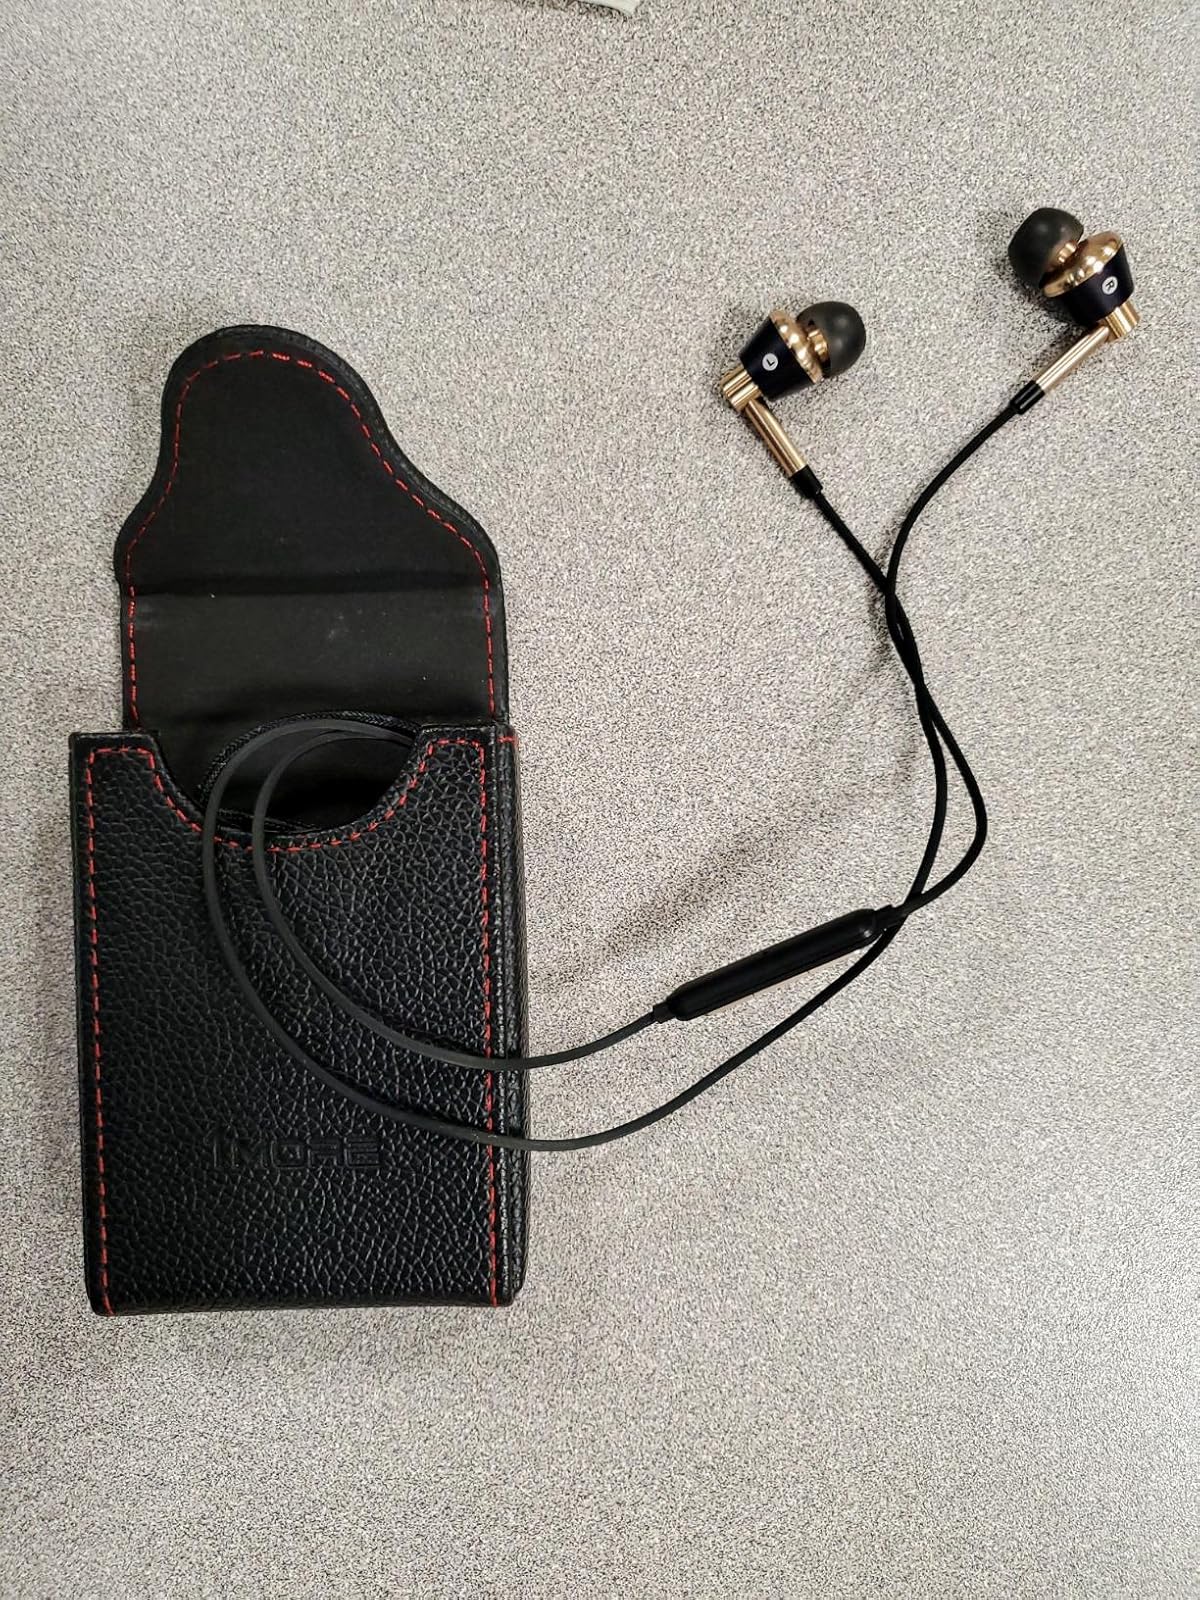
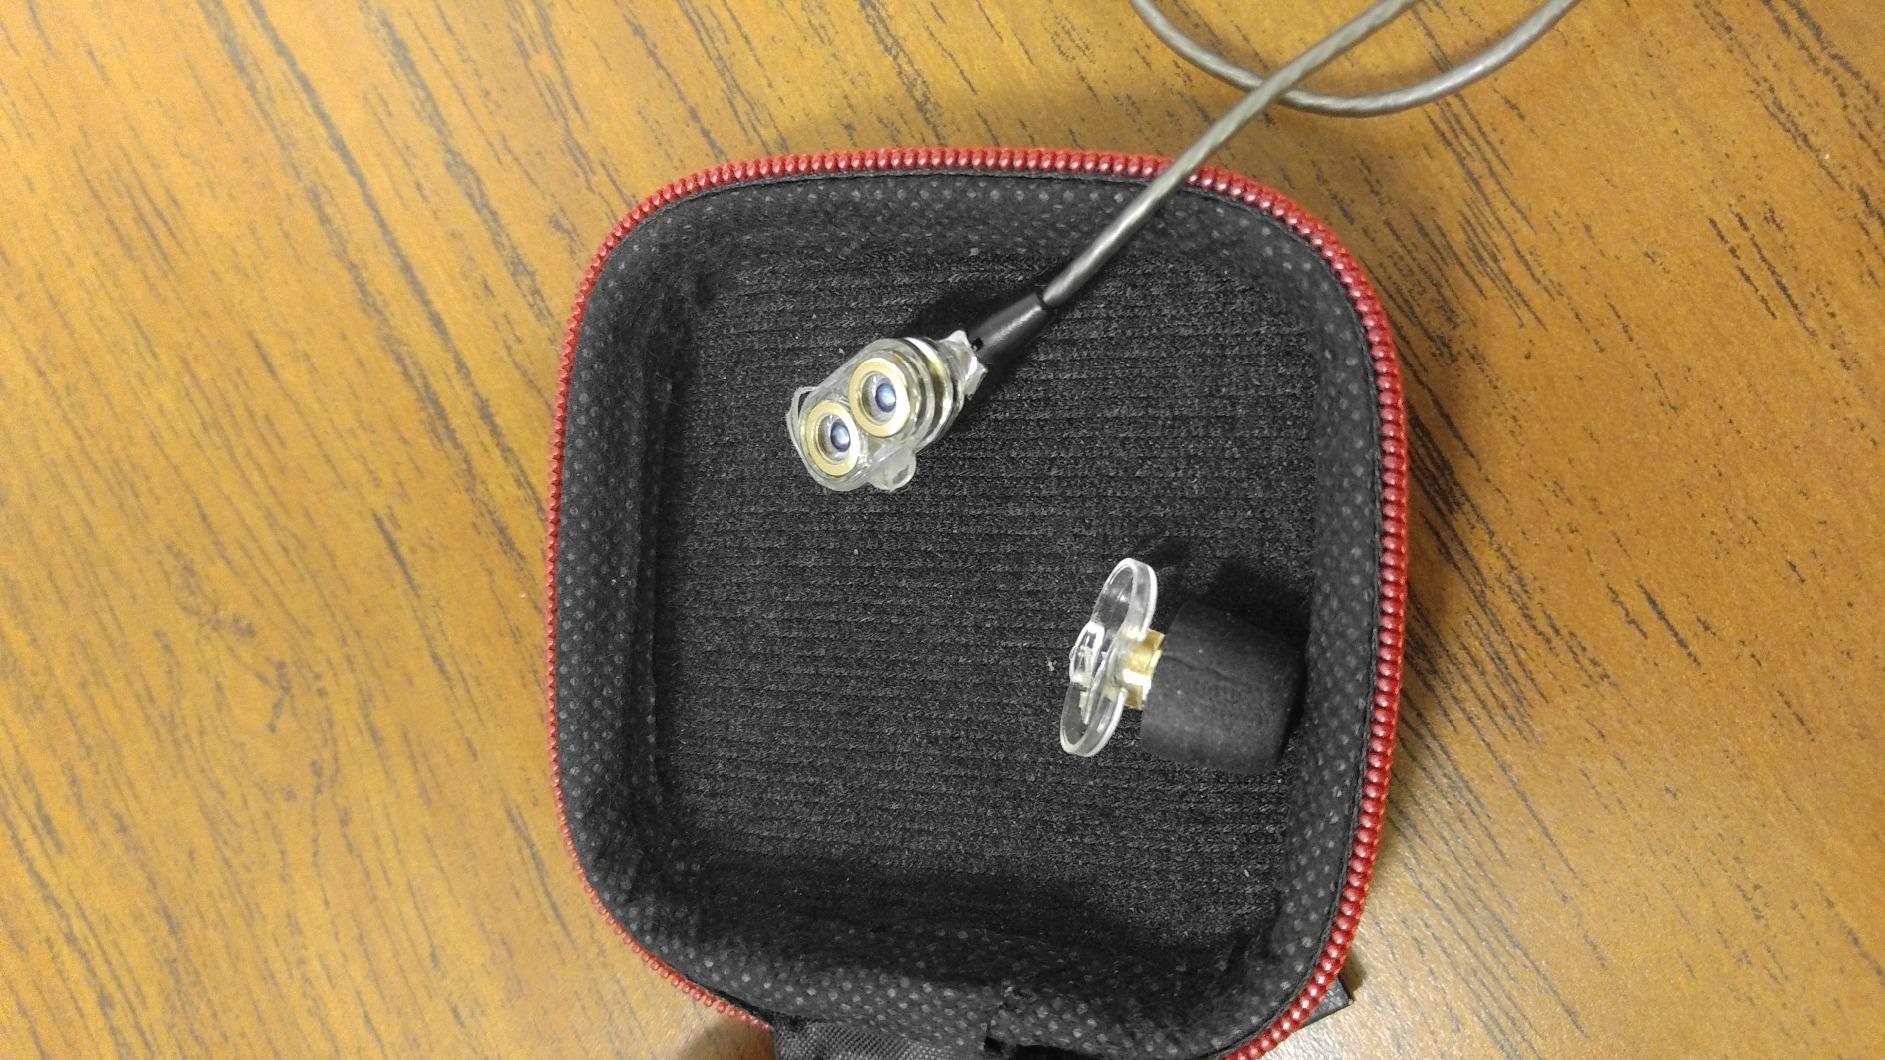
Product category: headphones
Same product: no